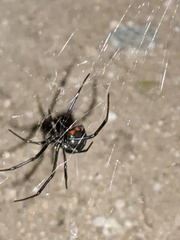
Species: Lactrodectus_hesperus